AN/TPQ-36 Firefinder radar

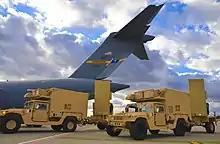
Delivery of two Q-36 radar systems to Lviv, Ukraine on 14 November 2015

The AN/TPQ-36 is a passive electronically scanned array (PESA) electronically steered radar, meaning the radar antenna does not actually move while in operation. The radar antenna may however be moved manually if required. The system may also be operated in a friendly fire mode to determine the accuracy of counterbattery return fire, or for conducting radar registration or mean point of impact calibrations for friendly artillery.